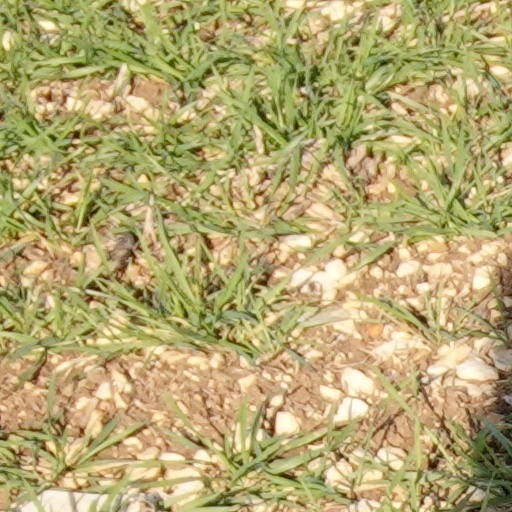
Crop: wheat